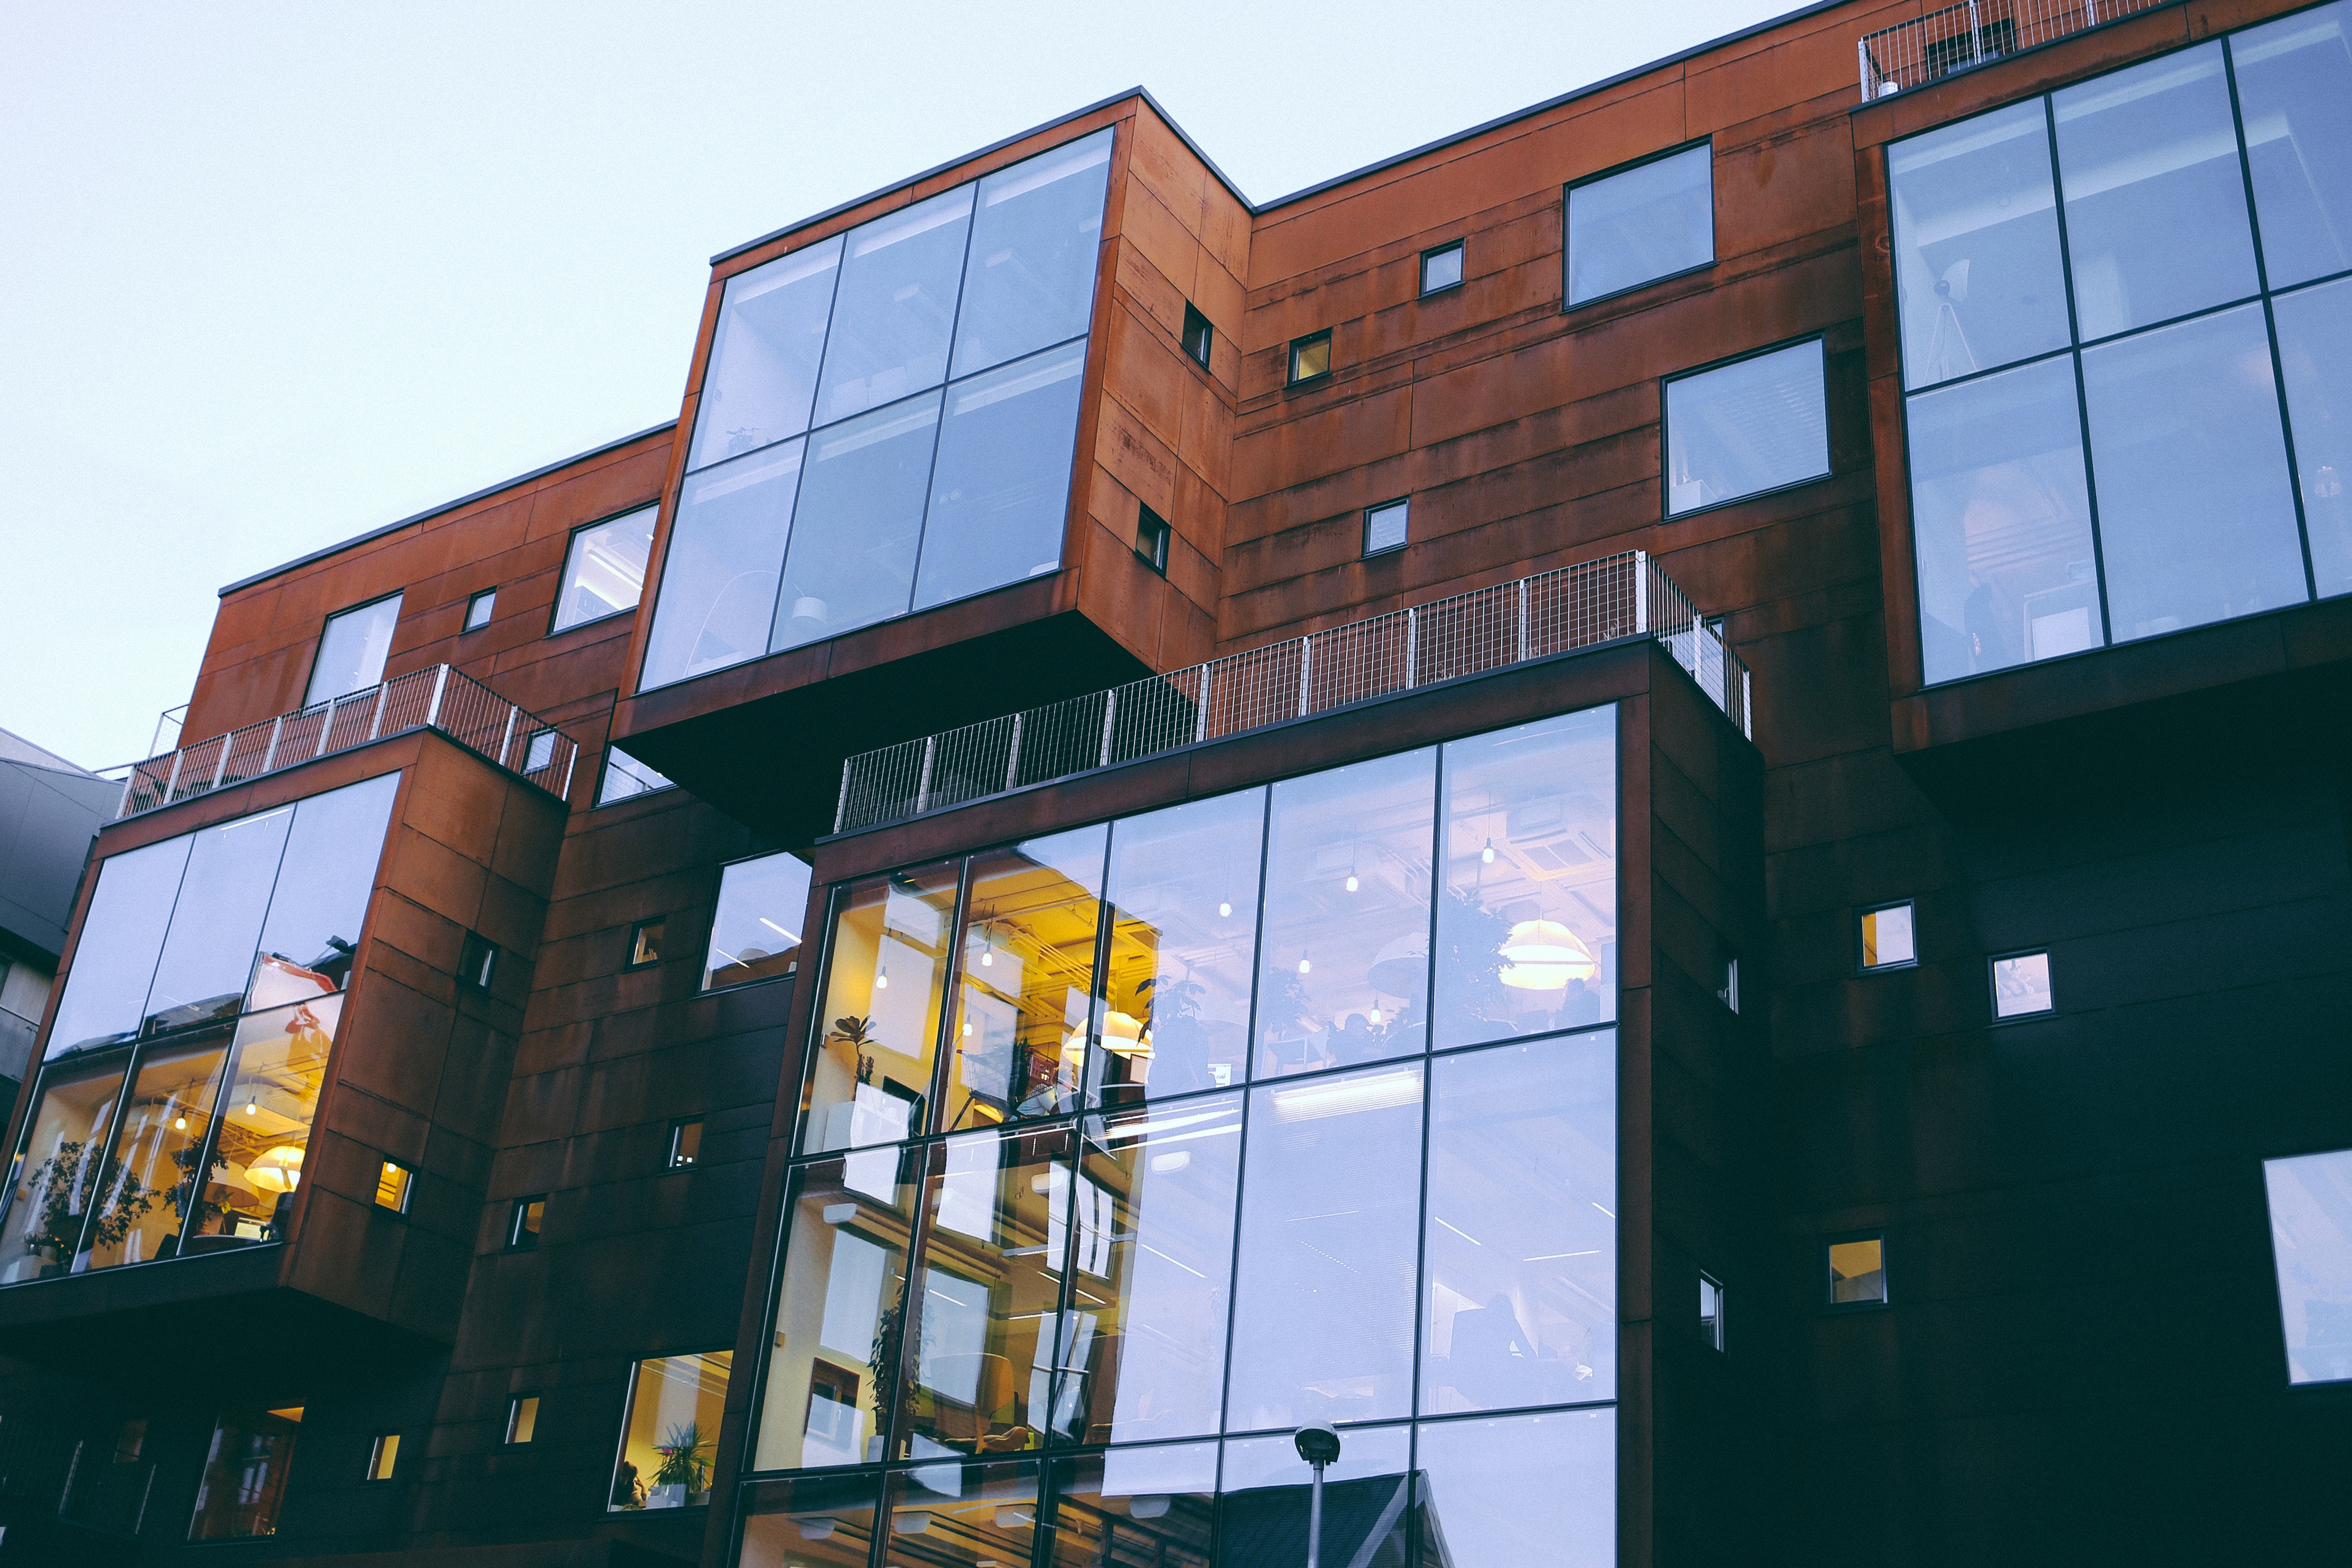
architecture, house, building, downtown, facade, urban area